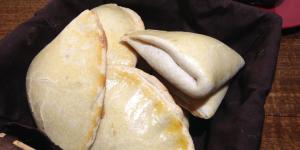
dobladitas